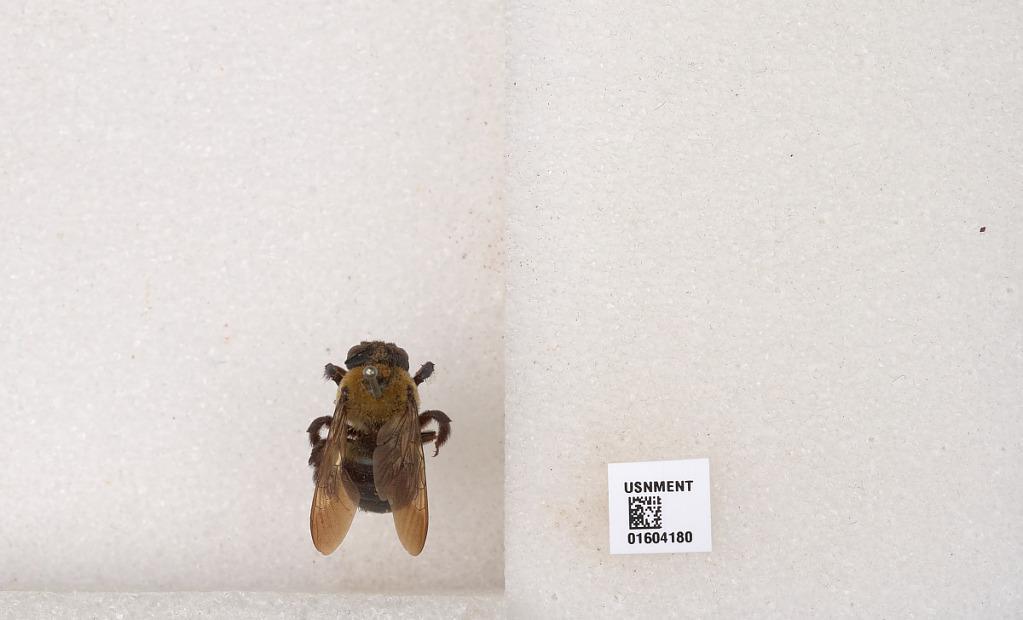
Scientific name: Xylocopa (Xylocopoides) virginica virginica (Linnaeus)